BTS Group

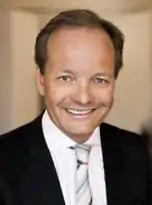

BTS was founded in 1986 by Henrik Ekelund, former President and Chief Executive Officer, with the support of three investors from one of Scandinavia’s prominent strategic consulting firms. The initials originally stood for Business Training Systems.